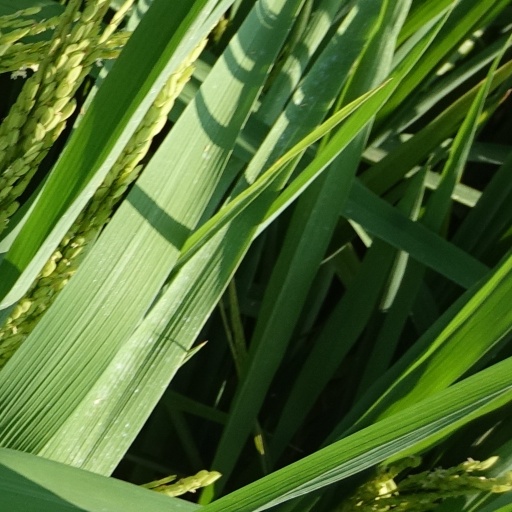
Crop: rice